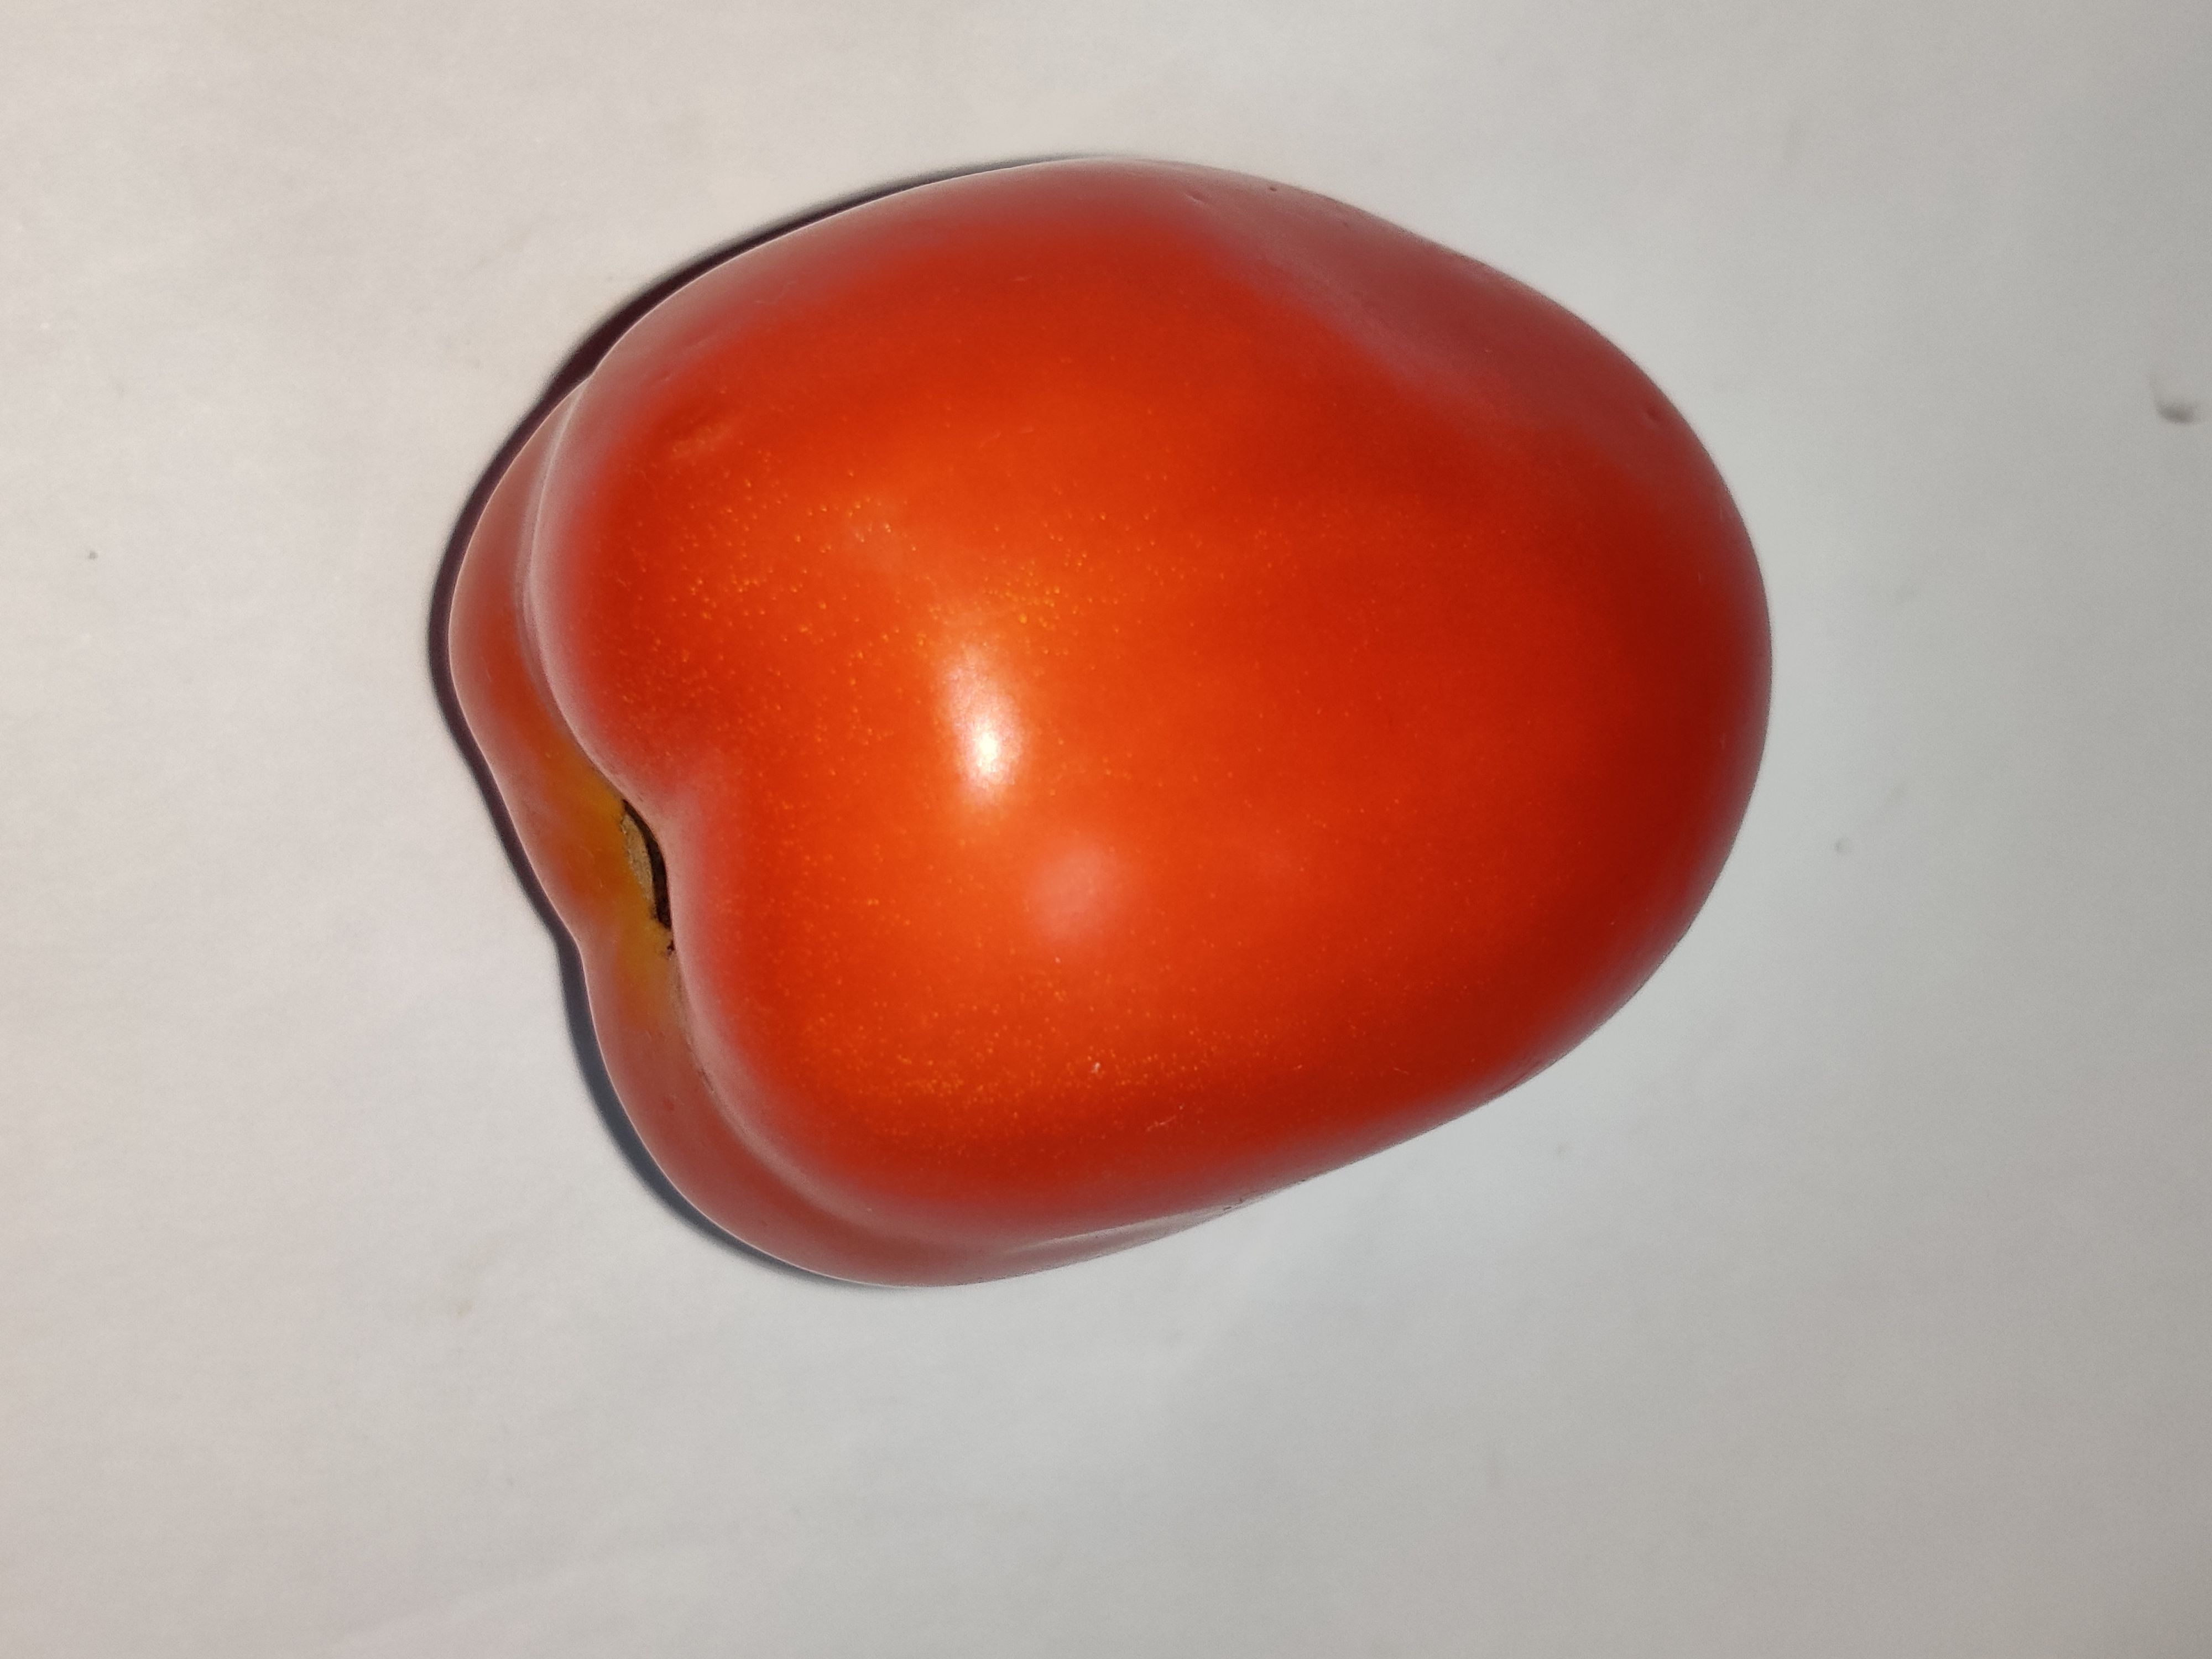
Fruit: tomatoes
Grade: 1st-grade